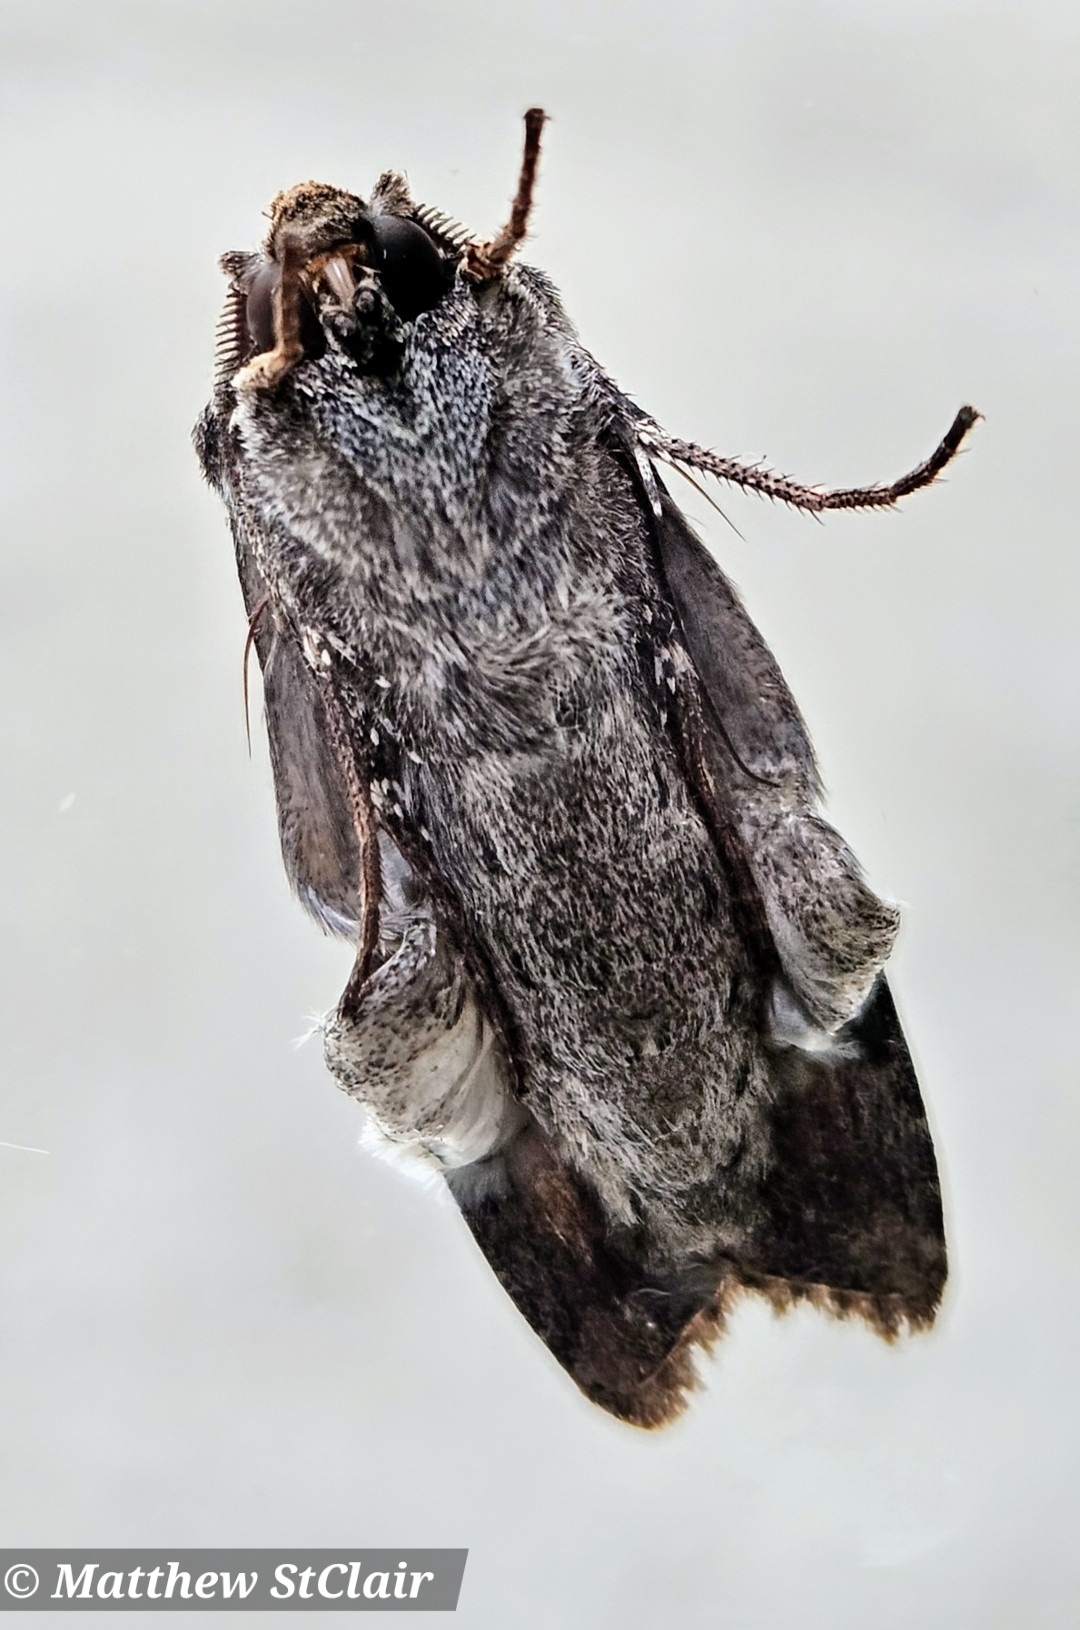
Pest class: cutworms